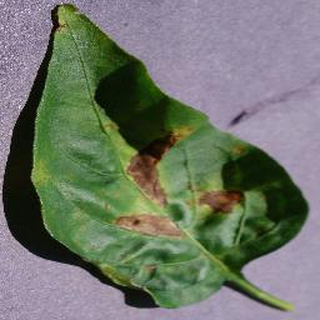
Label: bell_pepper_bacterial_spot